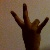
The image shows a hand gesture representing the number 7 in Indian Sign Language.